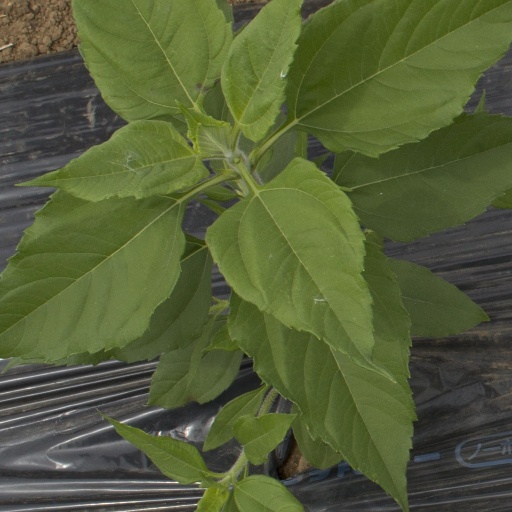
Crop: Jerusalem artichoke